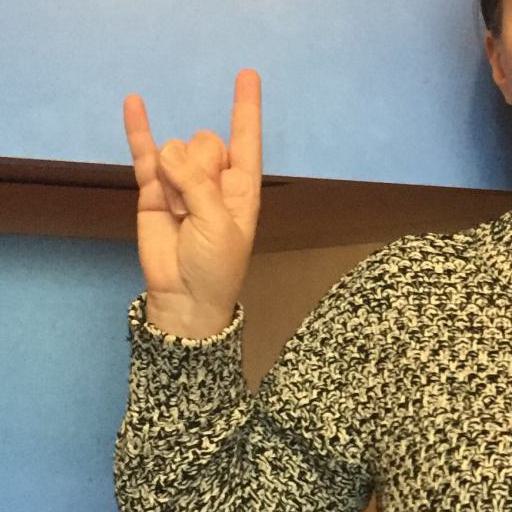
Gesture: rock